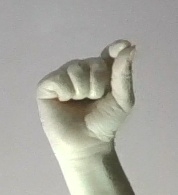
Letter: fa